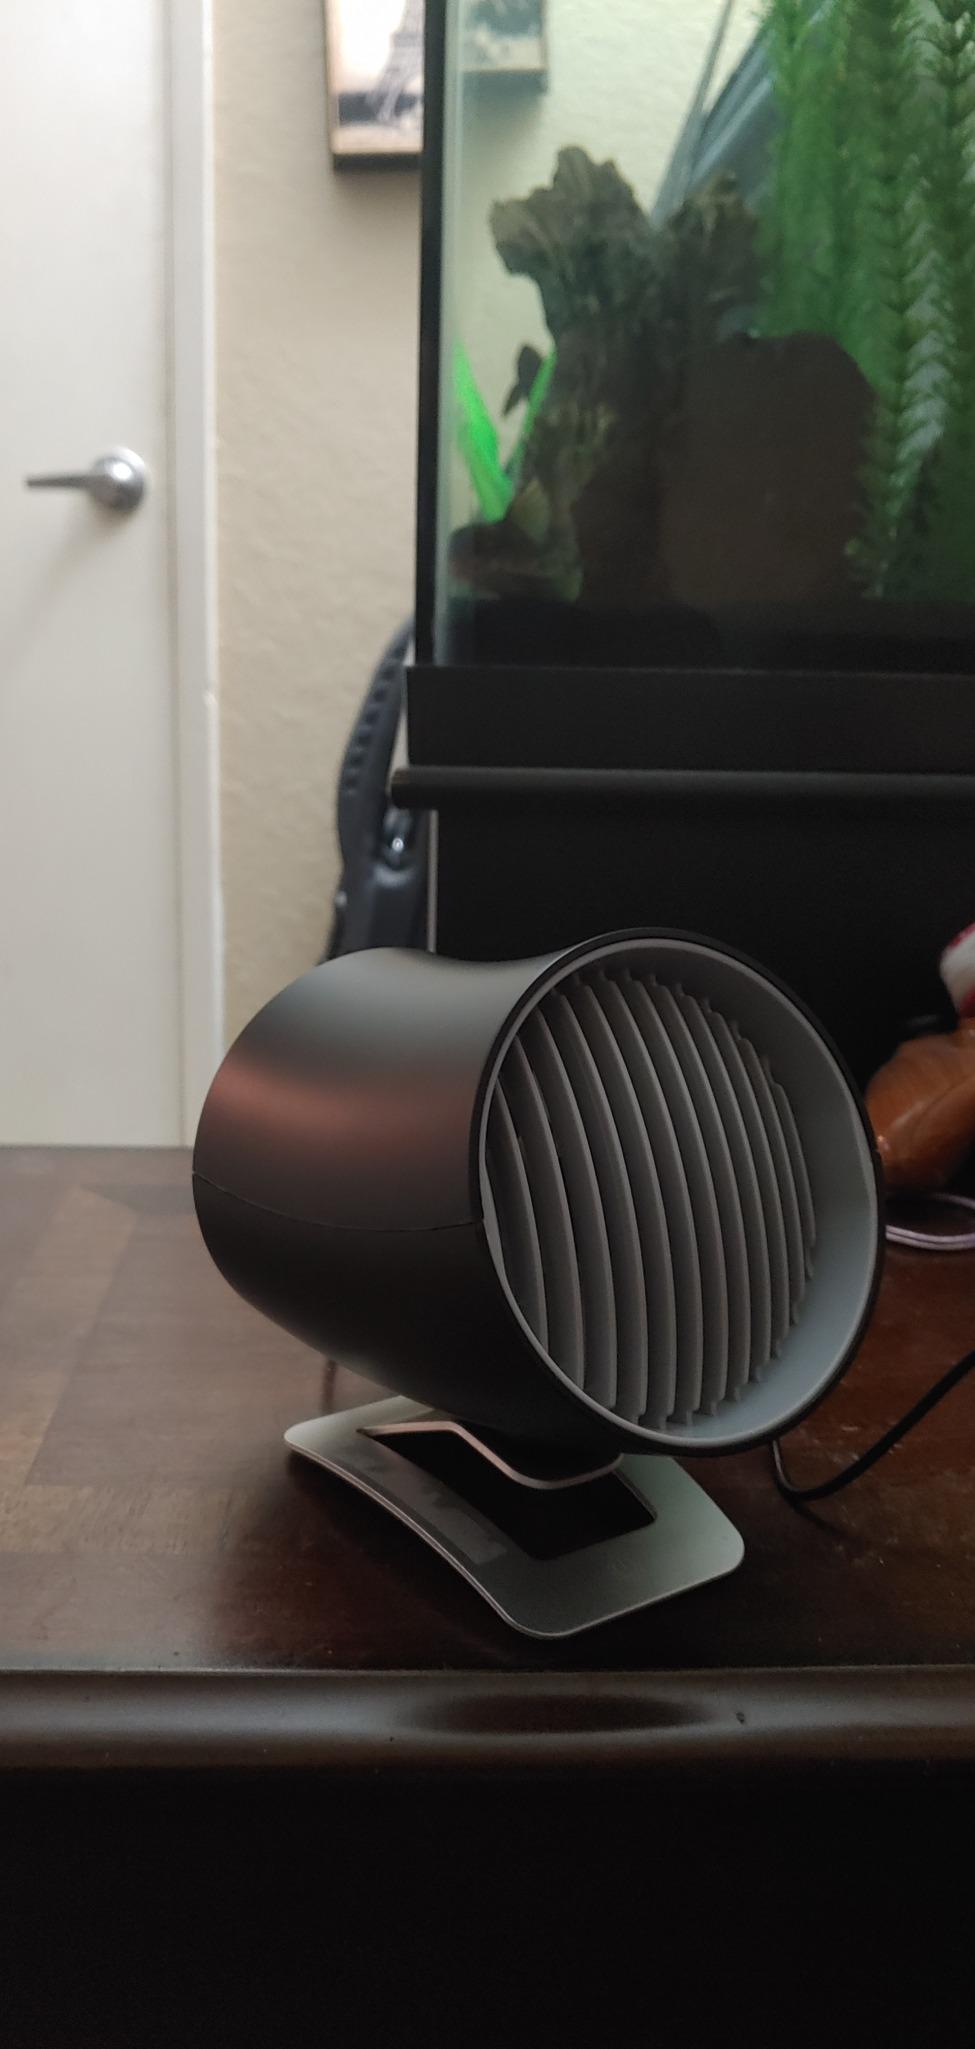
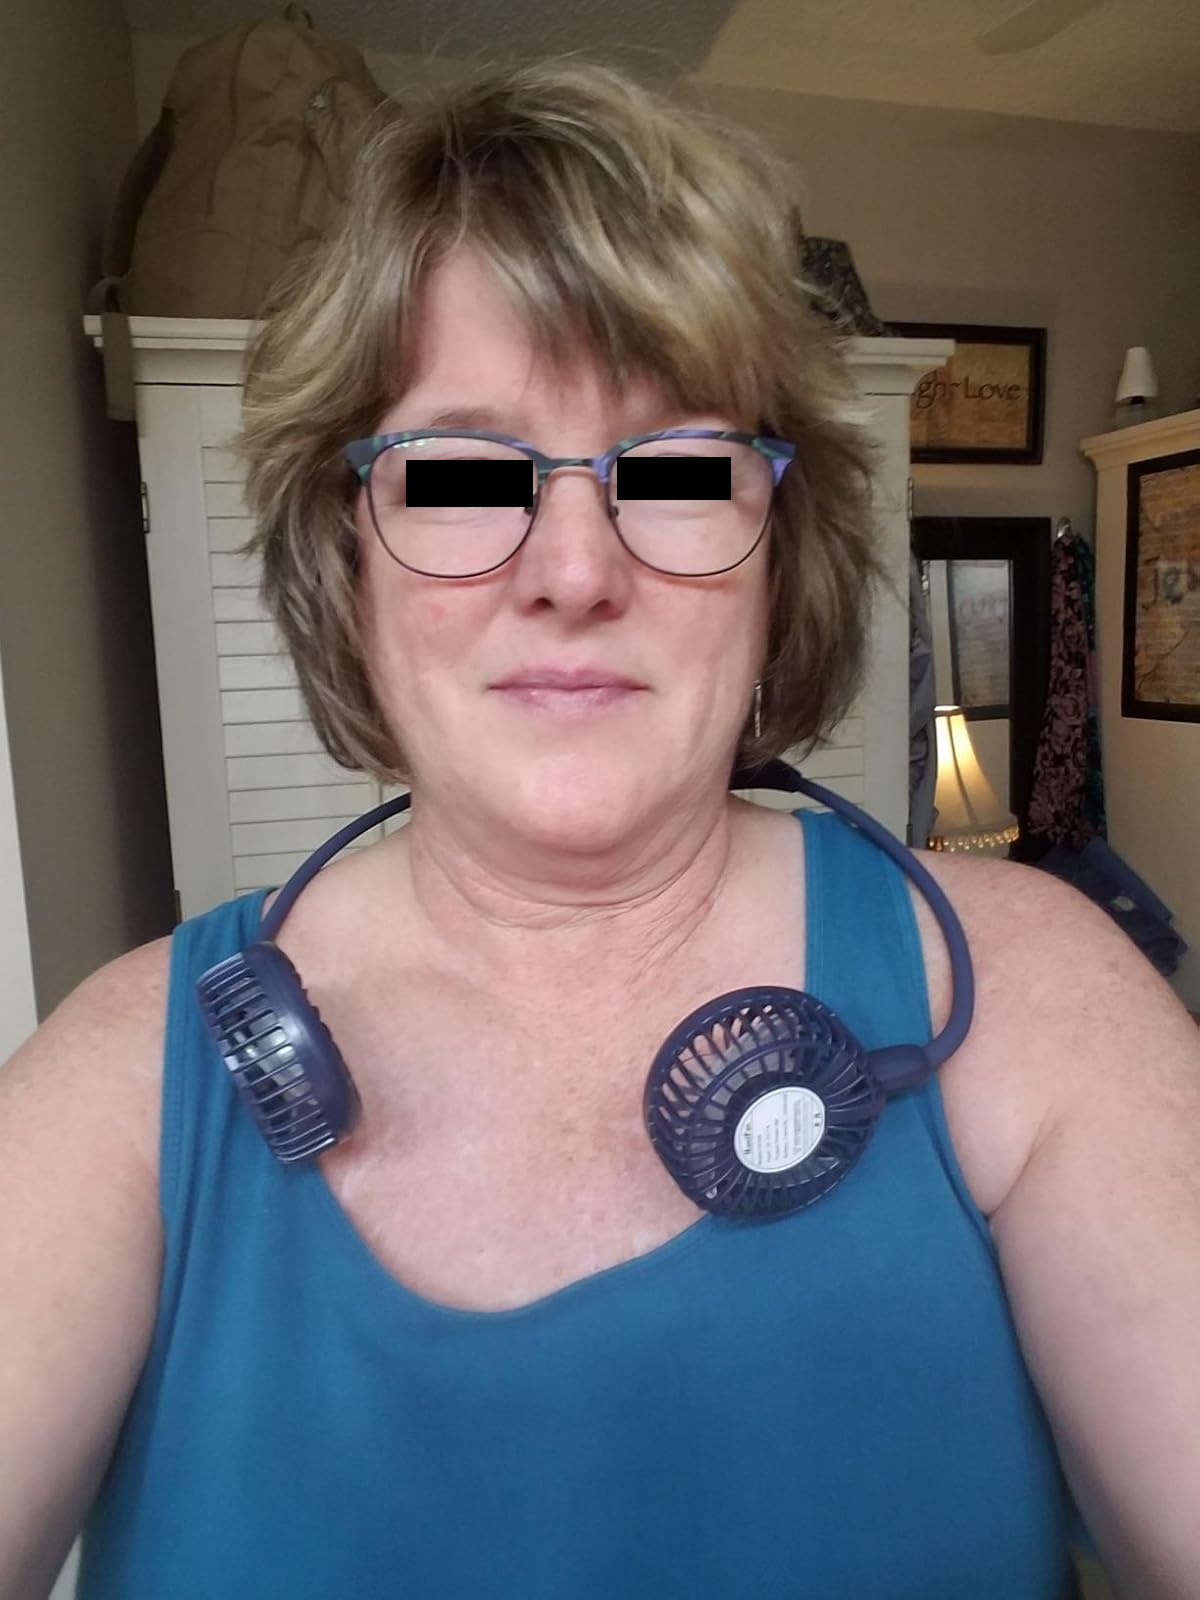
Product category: fan
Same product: no